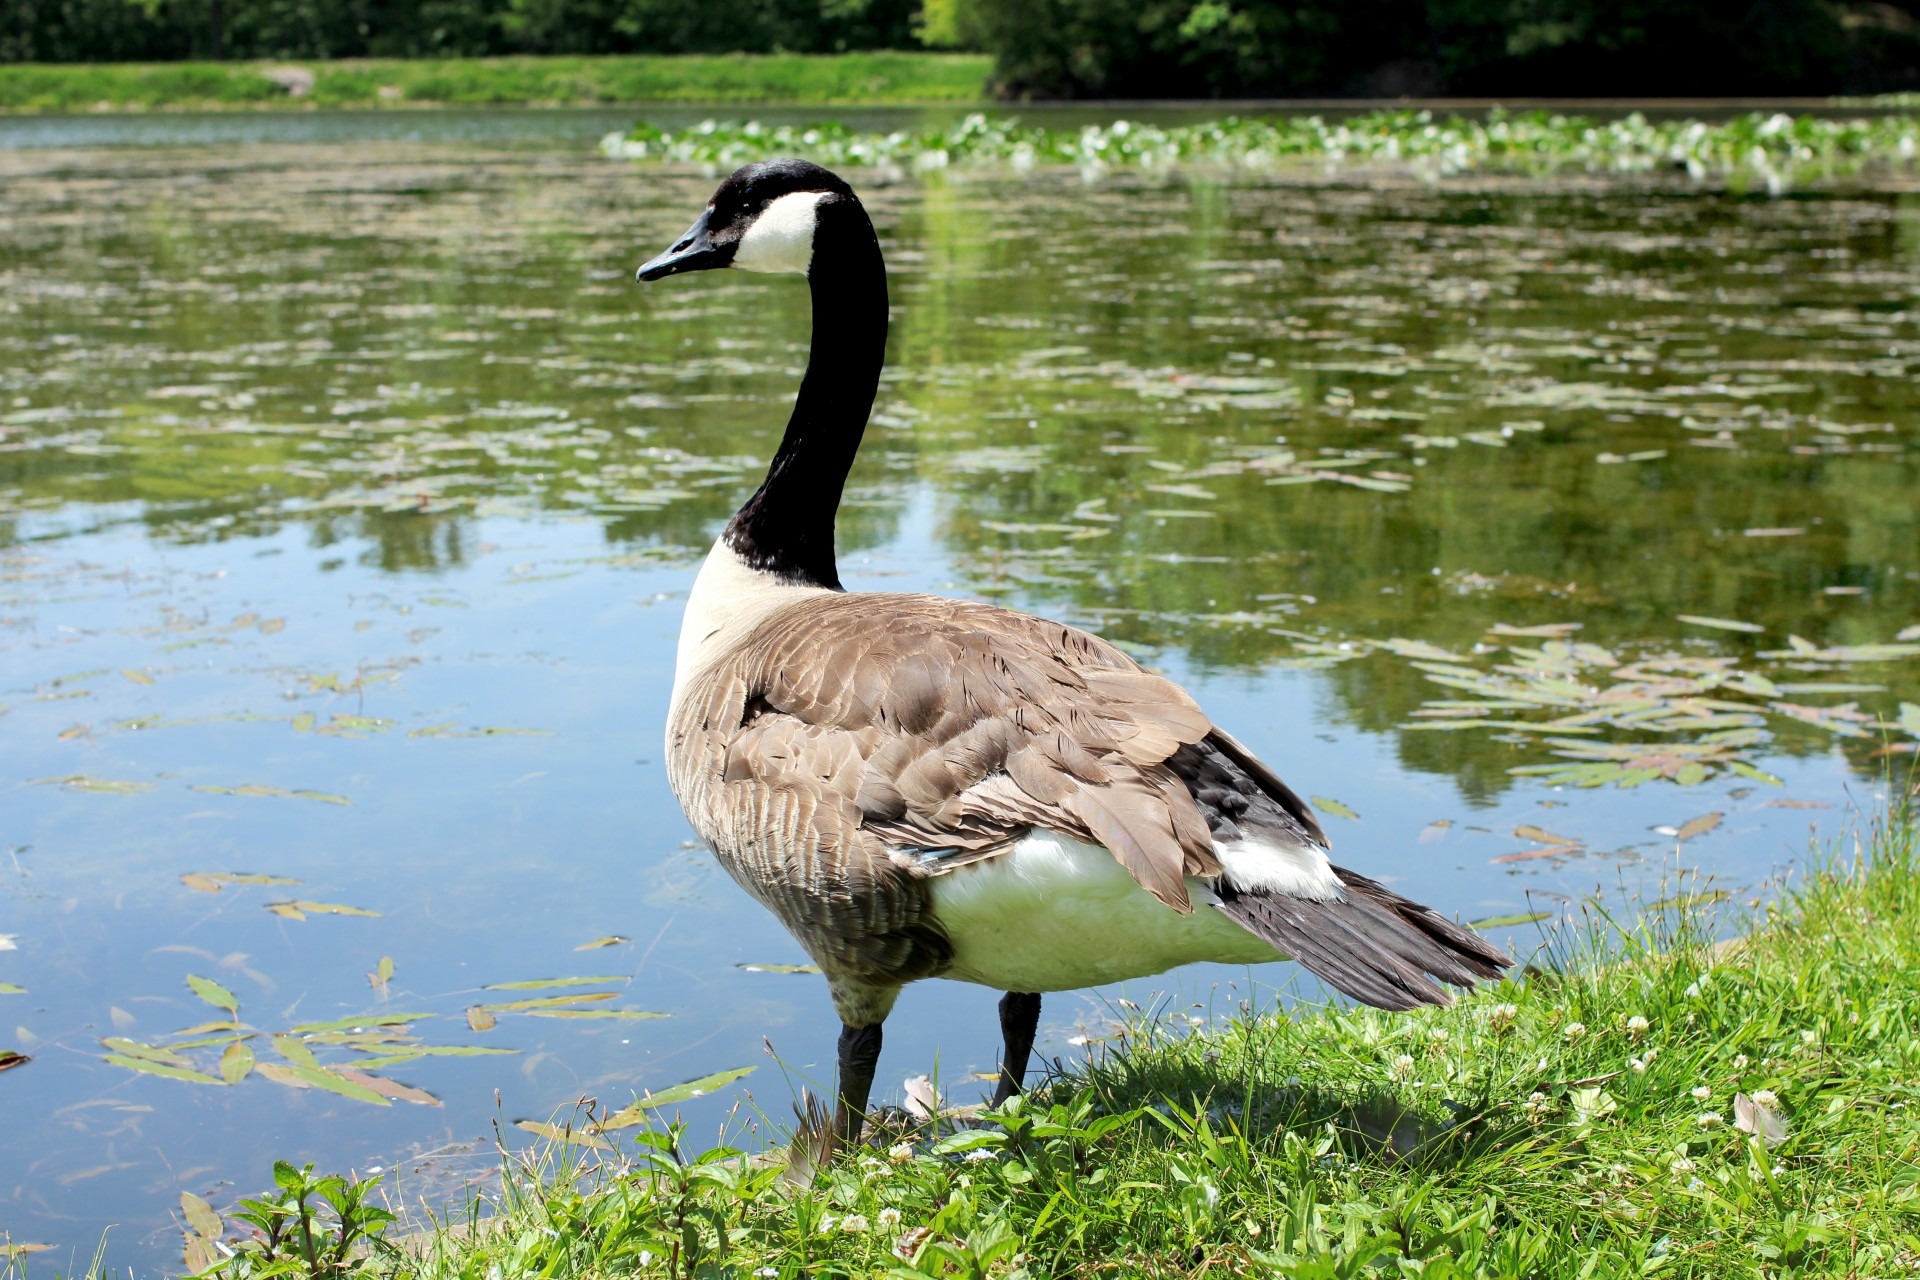
bird, lake, pond, wildlife, swim, beak, fowl, avian, fauna, swimming, peck, swan, duck, feathers, goose, wetland, vertebrate, waterfowl, water bird, mallard, canard, canadian goose, ducks geese and swans